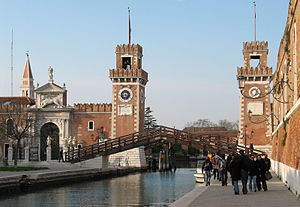
Republikken Venedigs økonomiske historie / Hævdelse mellem verdensmagterne (midten af 1400-tallet til 1571) / Stigende krigsudgifter: Flådebygning og Condottieri
Sydindgangen til arsenalet, til højre Ingresso all'Aqua (Vandporten), til venstre lngresso di Terra (Landporten), H.-J. Hübner 2007
Republikken Venedigs økonomiske historie har især været forbundet med handel. Gennem skiftende tider har Venedig haft handel som en afgørende forudsætning for sin trivsel, til dels suppleret med fremstillings- og forædlingsvirksomhed.